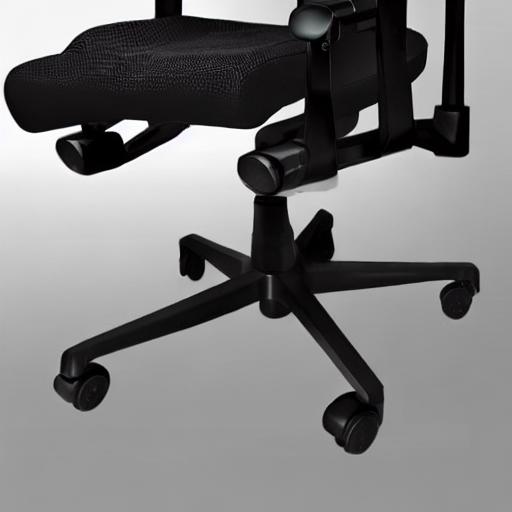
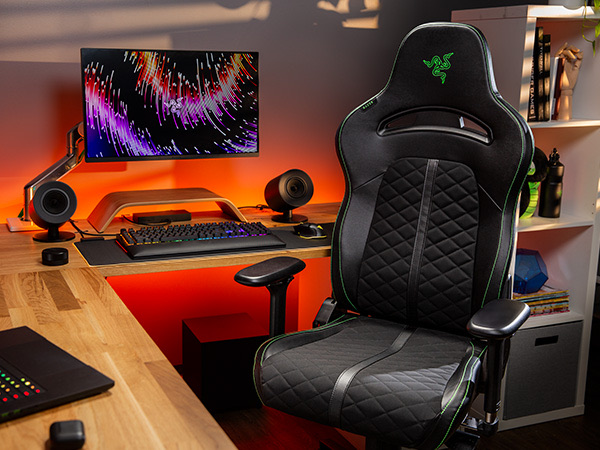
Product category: items_chair
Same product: no